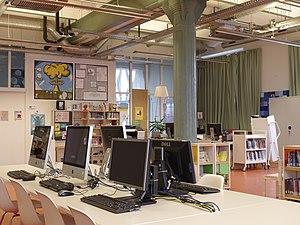
BLI:B, bibliothèque néerlandophone Forest, avenue Van Volxem 364, 1190 Forest.
Une bibliothèque est le lieu où est conservée et lue une collection organisée de livres. Il existe des bibliothèques privées et des bibliothèques publiques. Les bibliothèques proposent souvent d'autres documents ainsi que des accès à internet et sont parfois appelées médiathèques ou informathèques.